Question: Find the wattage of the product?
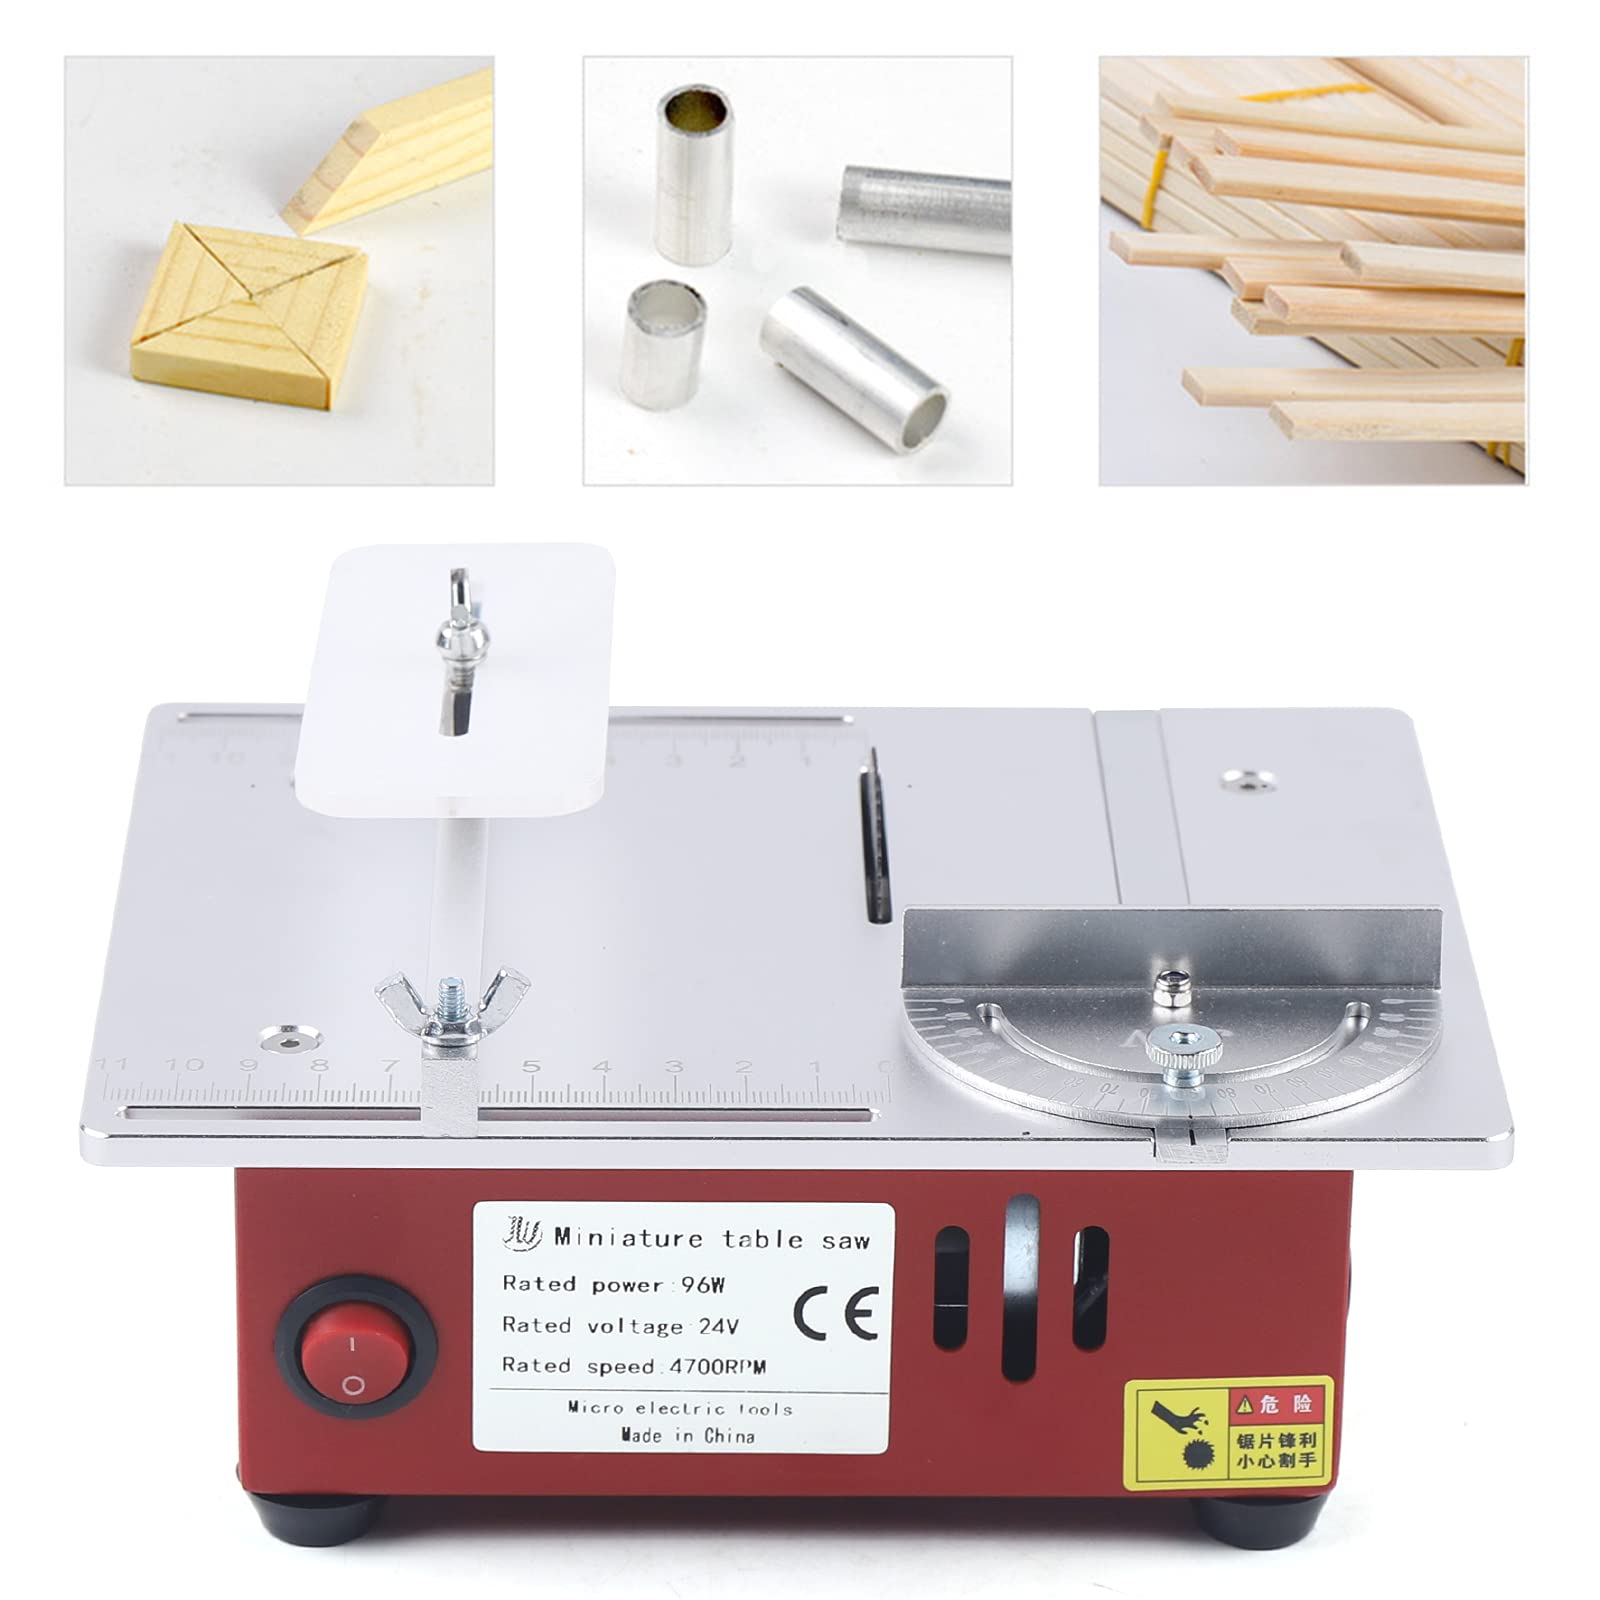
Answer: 96.0 watt